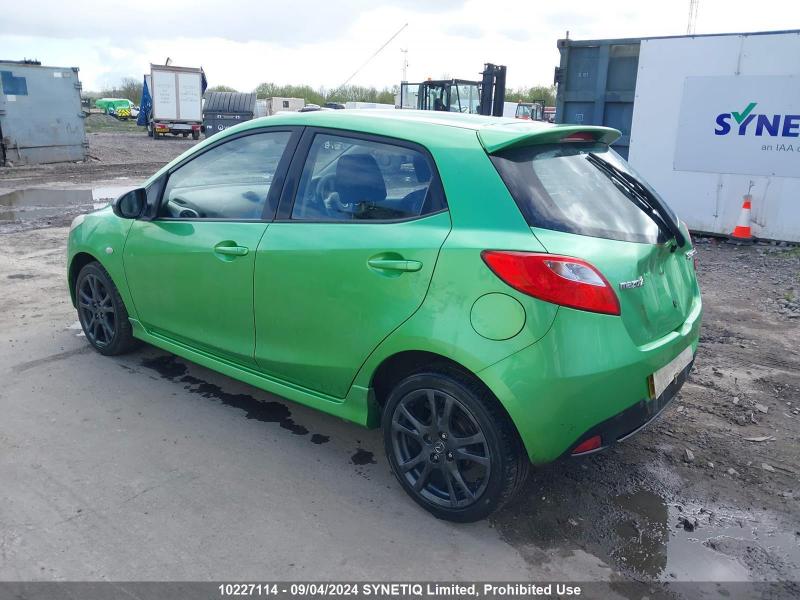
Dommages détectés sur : malle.
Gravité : mineur